Alternative fuel vehicle

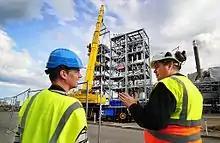
Installation of BioDME synthesis towers at Chemrec's pilot facility

Dimethyl ether (DME) is a promising fuel in diesel engines, petrol engines (30% DME / 70% LPG), and gas turbines owing to its high cetane number, which is 55, compared to diesel's, which is 40–53. Only moderate modifications are needed to convert a diesel engine to burn DME. The simplicity of this short carbon chain compound leads during combustion to very low emissions of particulate matter, NO, CO. For these reasons as well as being sulfur-free, DME meets even the most stringent emission regulations in Europe (EURO5), U.S. (U.S. 2010), and Japan (2009 Japan). Mobil is using DME in their methanol to gasoline process.